Eugene Foss

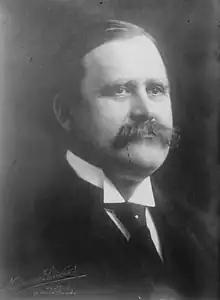
Foss in 1910

Eugene Noble Foss (September 24, 1858 – September 13, 1939) was an American politician and manufacturer from Massachusetts. He was a member of the United States House of Representatives and served as a three-term governor of Massachusetts.